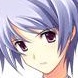
Portrait style: Anime Portrait